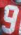
Number: 9